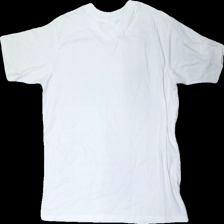
View: back
Type: T-shirt
Category: Unisex
Brand: Missing
Colors: White
Material: 51% polyester 49% cotton
Cut: Regular
Size: M
Season: All
Stains: Major
Damage location: top center
Damage 2: fläckar
Damage 2 location: middle center
Price range: <50
Recommended usage: Export
Description: vit t-shirt med fläckar fram